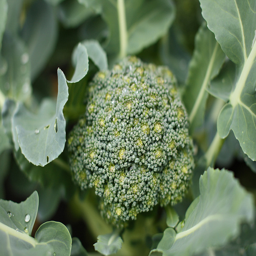
A green broccoli plant filled with lots of leaves.
Green leaves with drops of water on them.
This is a photo of a green plant that is zoomed with great detail.
Some green flowers are surrounded by leafy petals.
A small head of broccoli surrounded by leaves.